Willie Rushton

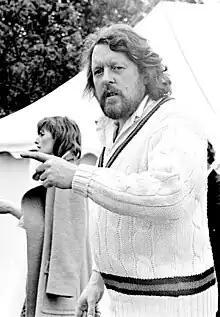
Rushton in 1976

William George Rushton (18 August 1937 – 11 December 1996) was an English cartoonist, comedian actor and satirist who co-founded the satirical magazine "Private Eye".